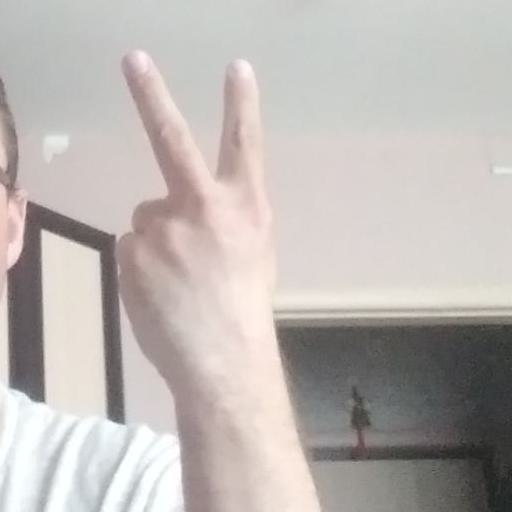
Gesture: peace_inverted